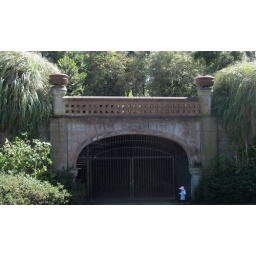
A cute little girl near a bridge in Golden Gate Park